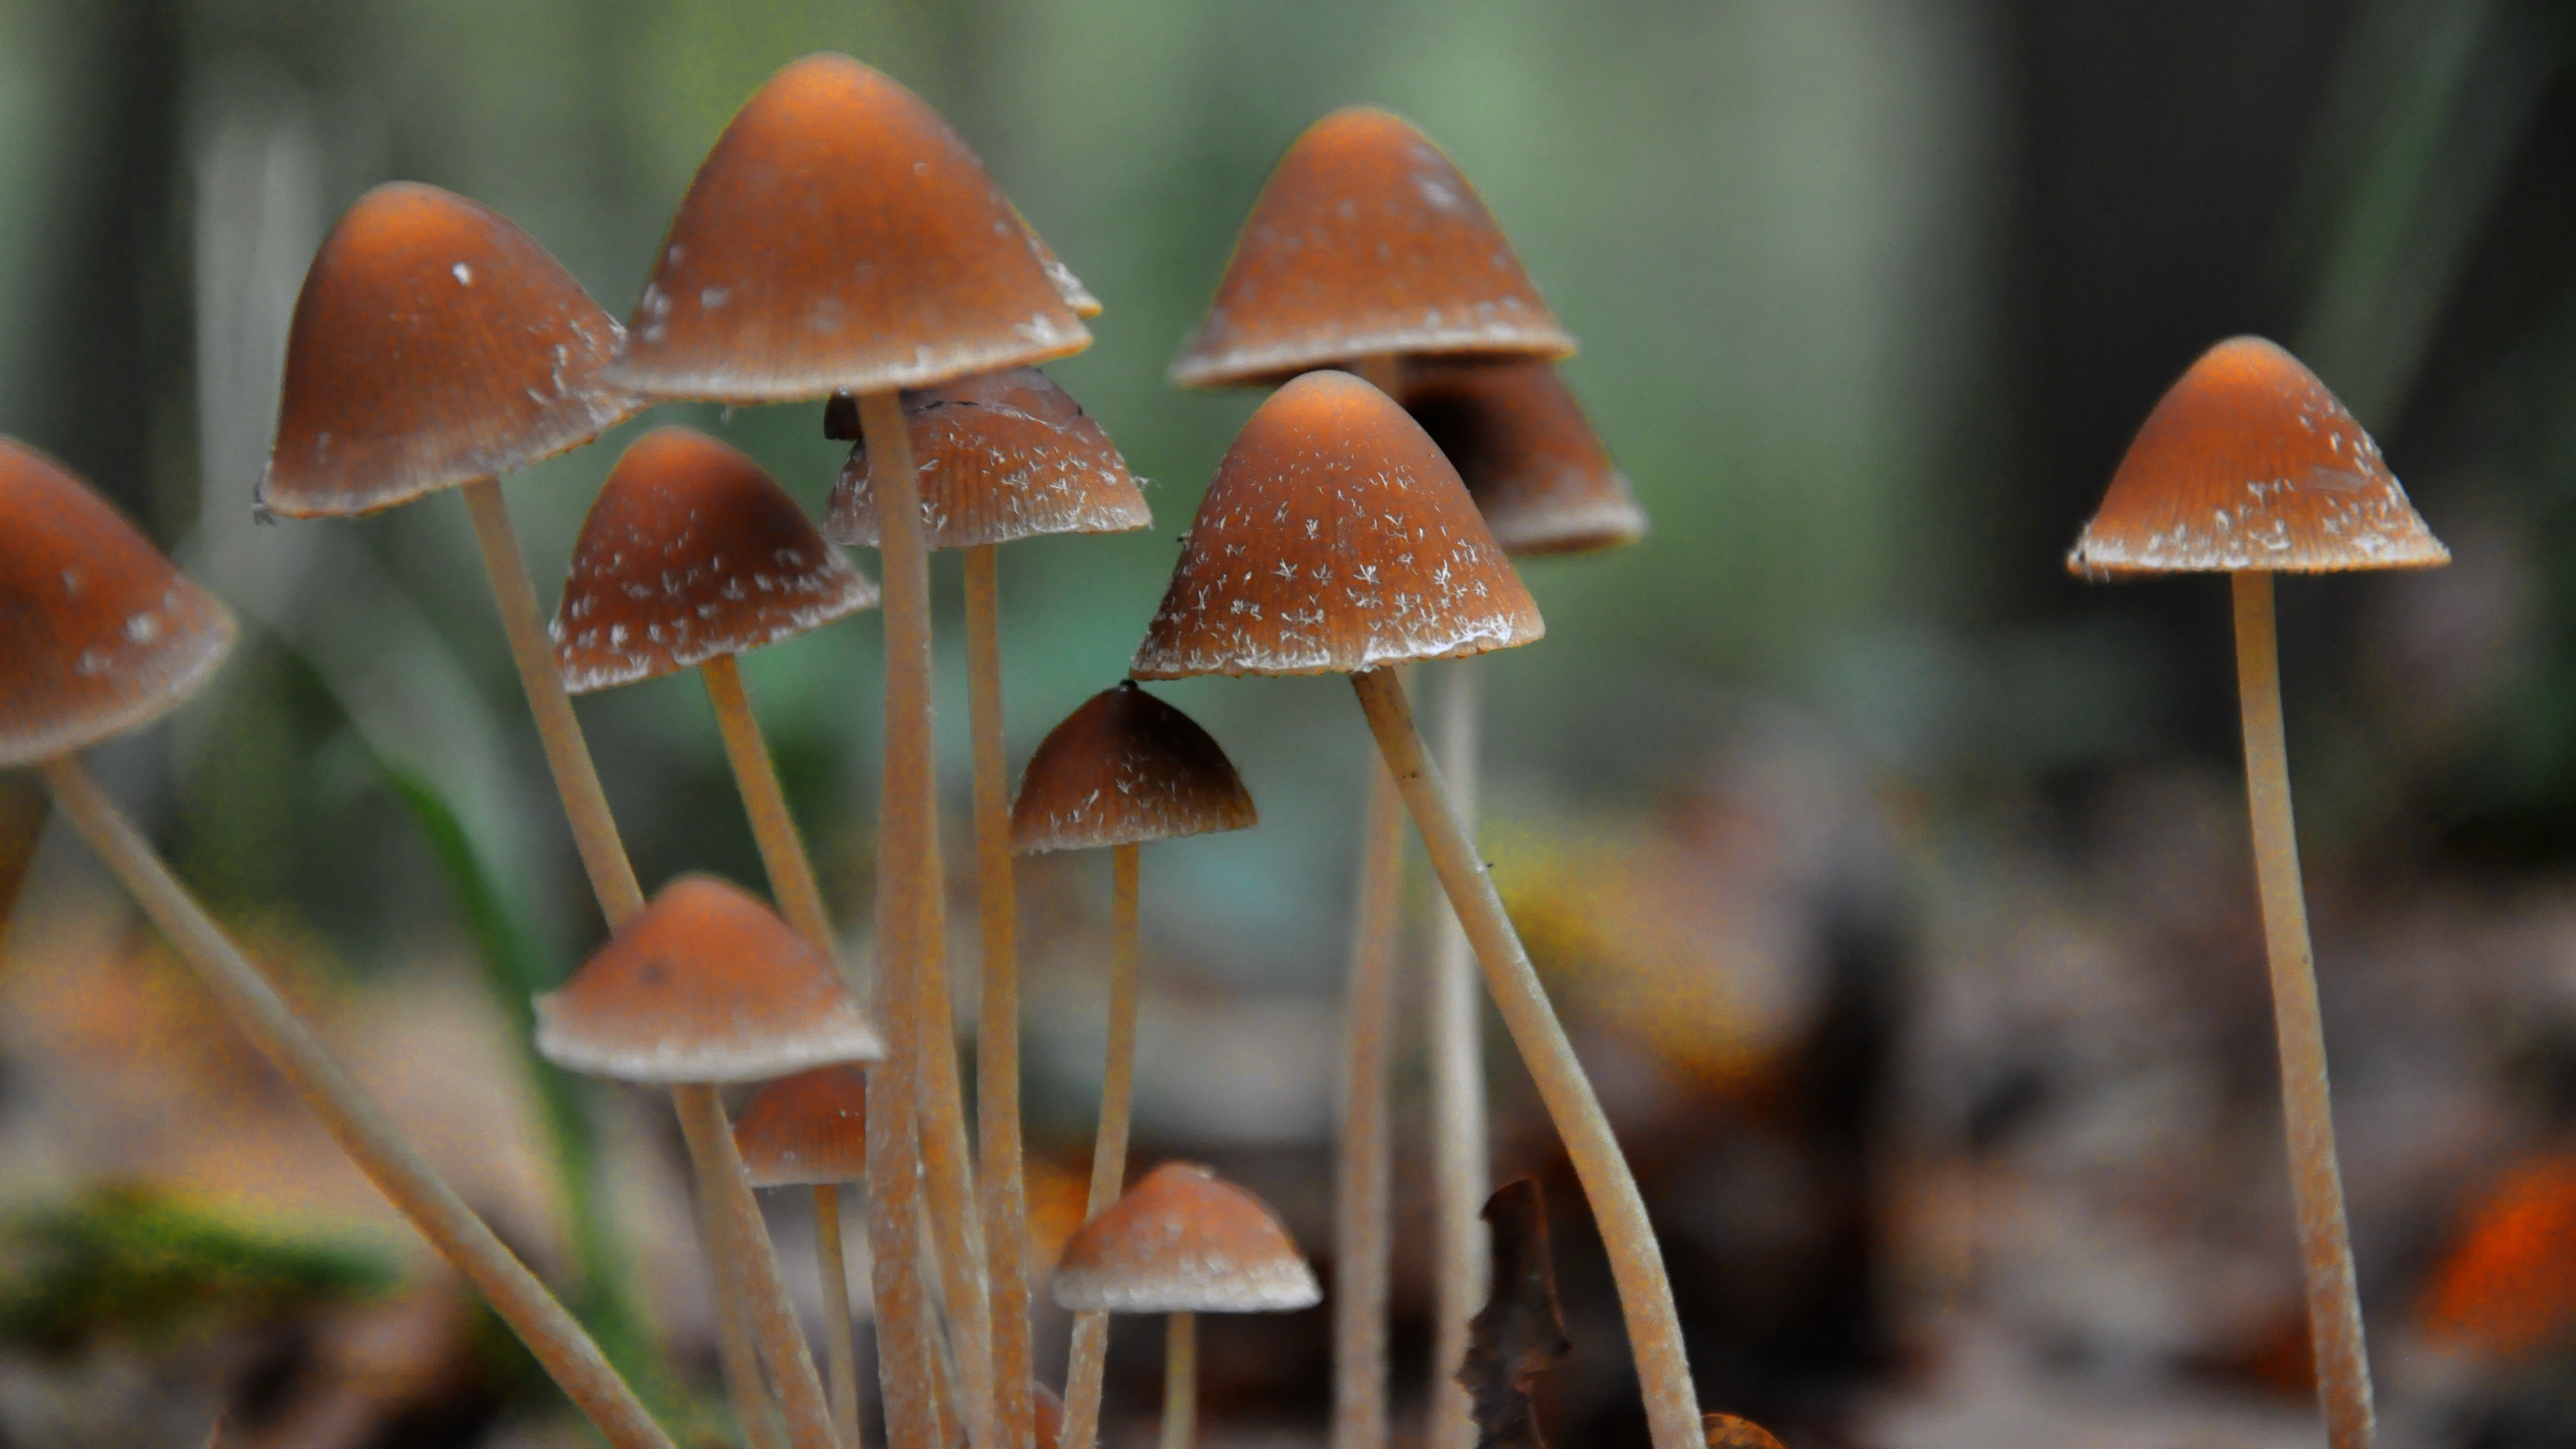
nature, forest, leaf, flower, autumn, mushroom, flora, season, close up, fungus, macro photography, edible mushroom, plant stem, medicinal mushroom, agaricomycetes